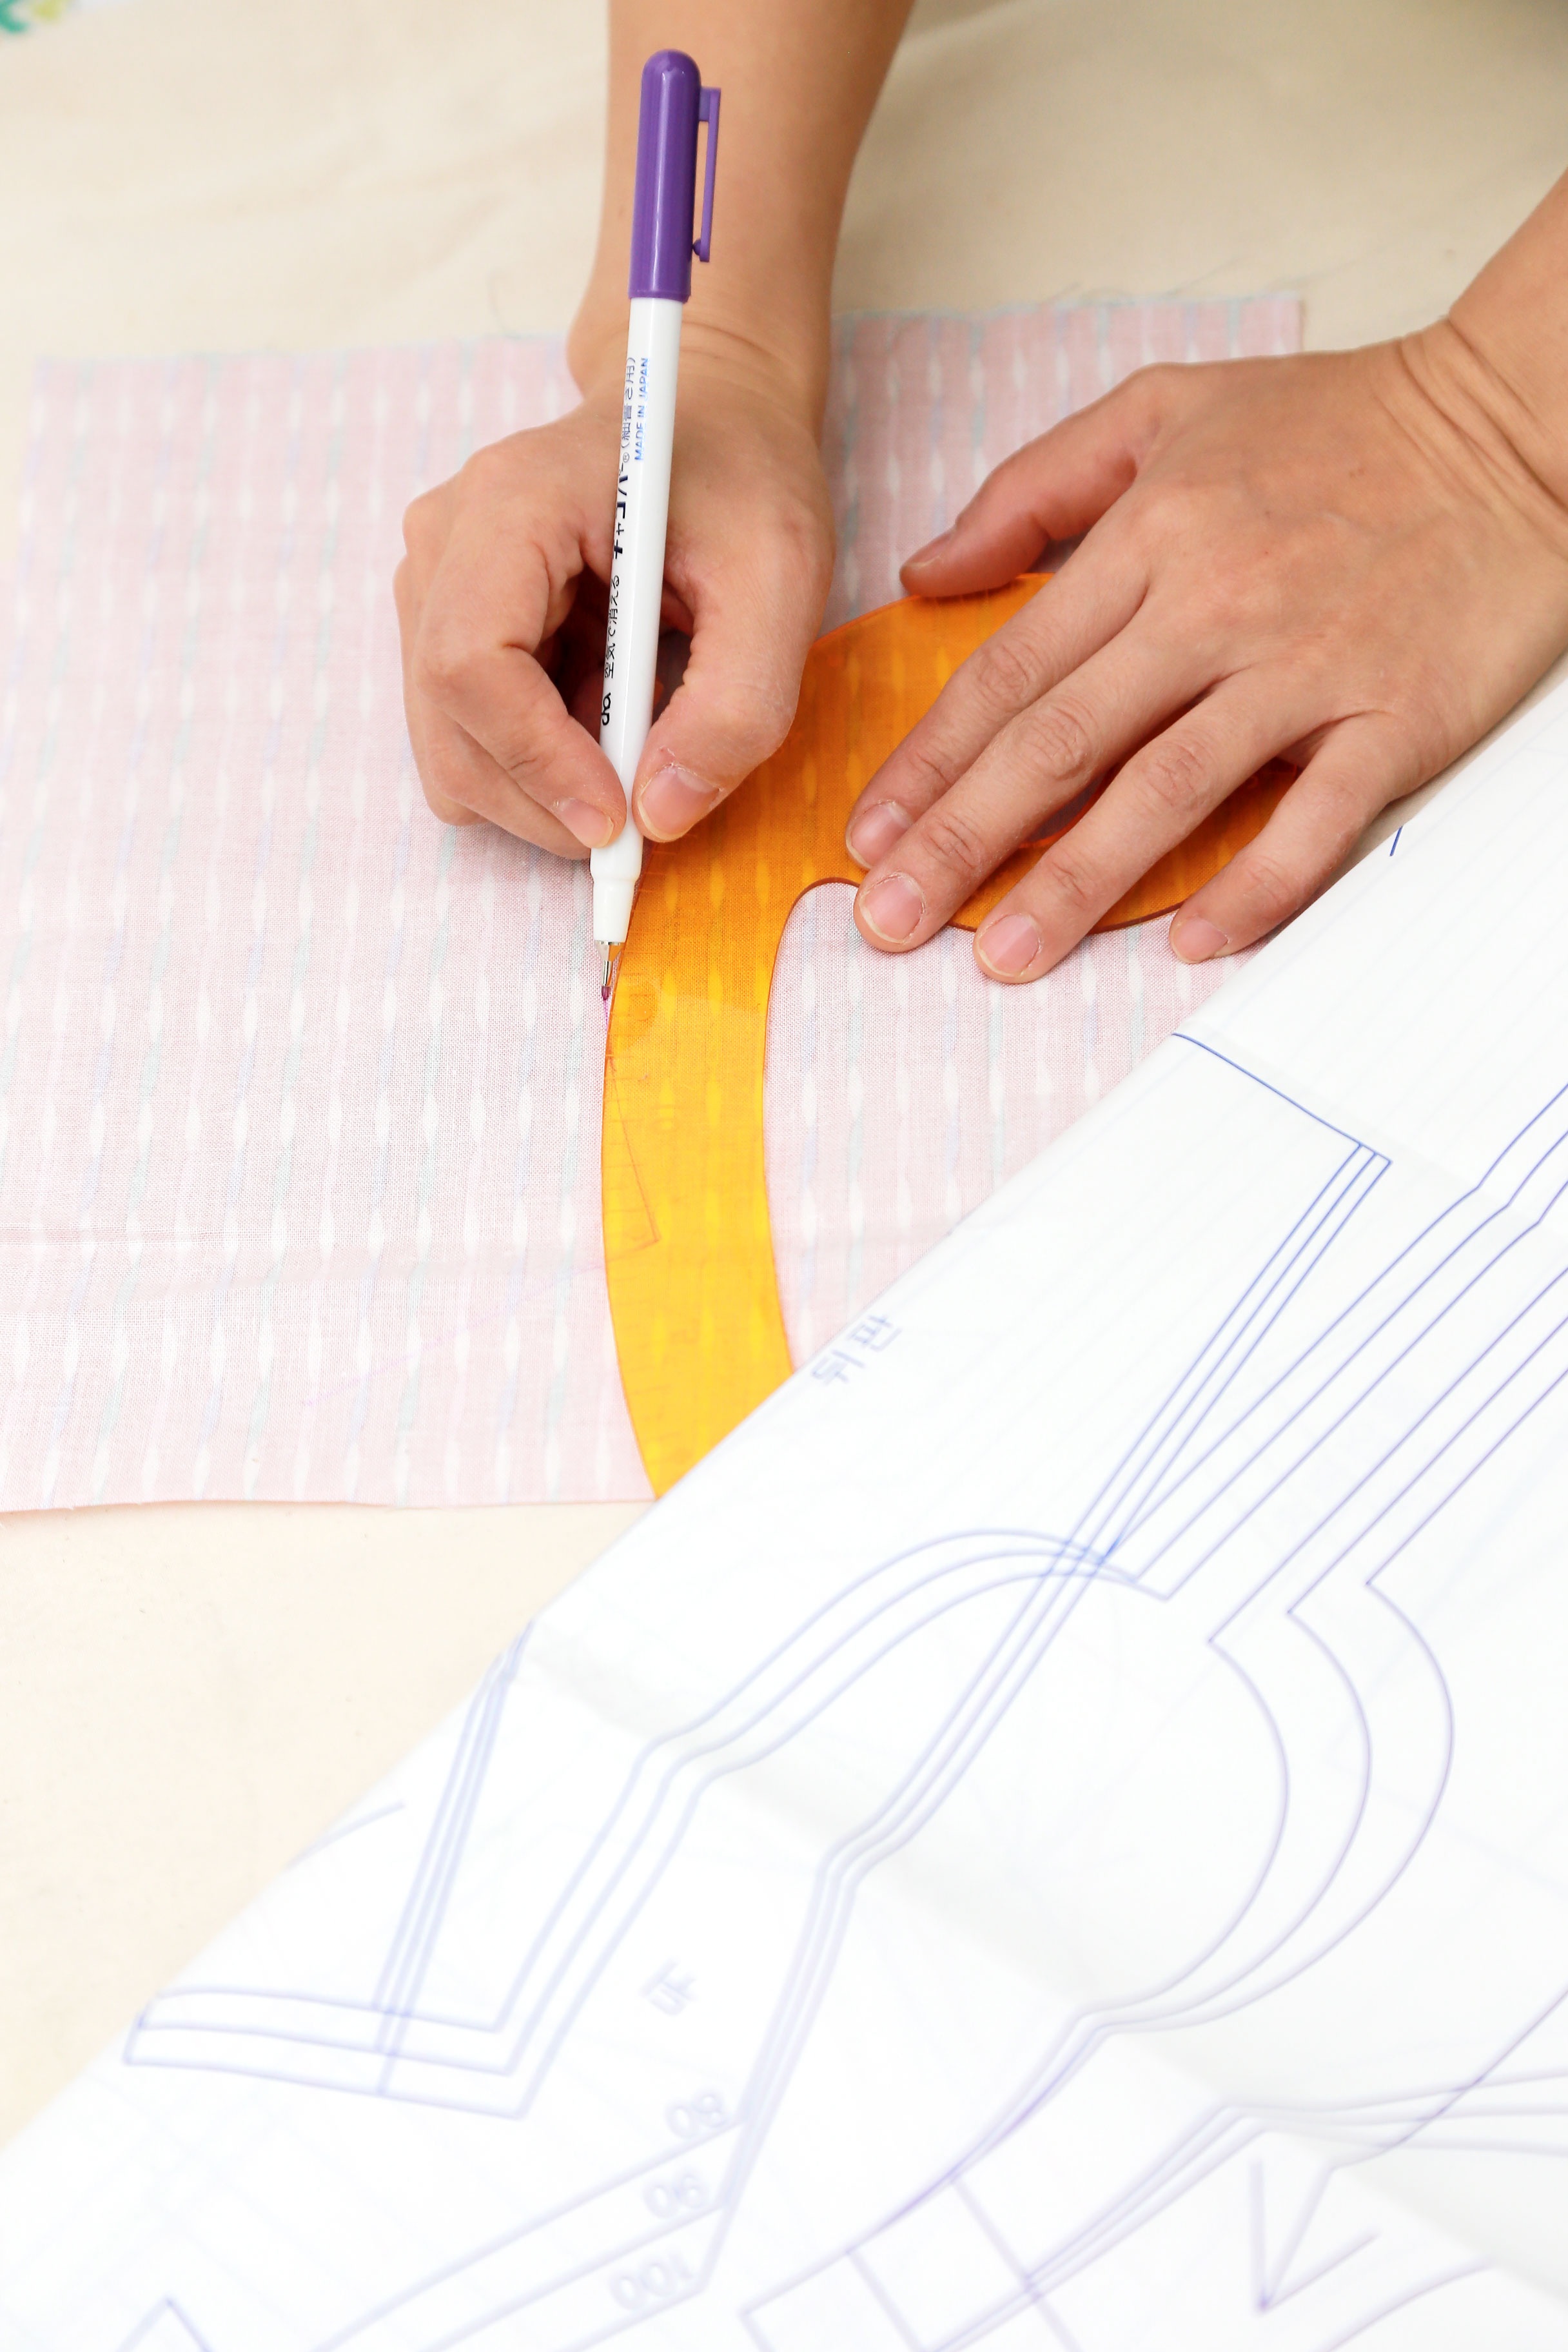
writing, hand, pattern, finger, arm, sewing, sewing machine, sketch, drawing, document, sewing machines, rotary characters, pattern floating hand, water felt pens